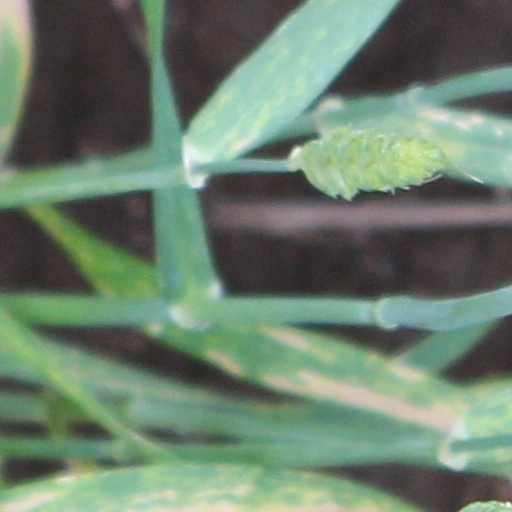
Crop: wheat